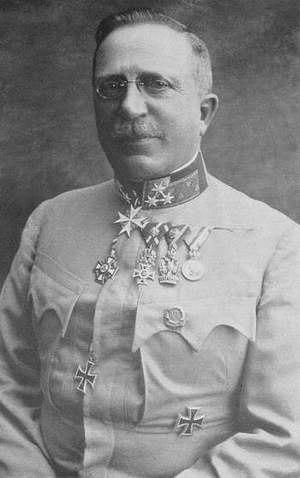
La conférence de Spa des 13, 14 et 15 août 1918 constitue la dernière occasion de rencontre entre les monarques allemand et austro-hongrois durant la Première Guerre mondiale. Lors de cette conférence, la troisième depuis le début de l’année 1918 tenue à Spa, alors siège de l’Oberste Heeresleitung, les responsables civils participant à la conférence prennent alors conscience de l’impossibilité, pour les puissances centrales, de remporter la victoire. En effet, le Reich impérial et ses alliés sont épuisés et leurs dernières offensives se sont soldées par des échecs sur la Marne comme sur le Piave en Italie. Envisageant pour la première fois une paix de compromis avec les forces de l’Entente renforcées par l’arrivée massive de soldats américains, les dirigeants politiques et militaires du Reich et de la double monarchie réfléchissent pour la première fois à un scénario de sortie du conflit.
Arthur Arz von Straußenburg, né le 16 juin 1857 et décédé le 1ᵉʳ juin 1935, est un officier supérieur austro-hongrois. Lors du déclenchement de la Première Guerre mondiale, il commande la 15ᵉ division d'infanterie. Très vite, il est promu à la tête du 6ᵉ corps d'armée puis de la 1ʳᵉ armée. Il participe en 1915, à l'offensive de Gorlice-Tarnów et à la campagne de Roumanie en 1916. En mars 1917, il devient chef de l'État-major général jusqu'à sa démission le 3 novembre 1918.
Cet article liste les leaders des Empires centraux durant la Première Guerre mondiale soit les principales personnalités politiques et militaires ayant soutenu ou œuvré pour les Empires centraux lors de la Première Guerre mondiale.